Metropolitan area network

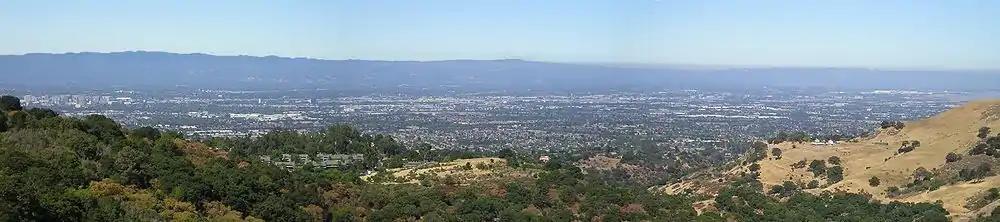
Looking west over northern San Jose and other parts of Silicon Valley technology hub. Between 2002 and 2003 the Sprint Corporation built five Metro Ethernet rings to connect the metropolitan areas.

Metro Ethernet uses a fibre optic ring as a Gigabit Ethernet MAN backbone within a larger city. The ring topology is implemented using Internet Protocol (IP) so that data can be rerouted if a link is congested or fails. In the US the Sprint was an early adopter of fibre optic rings that routed IP packets on the MAN backbone. Between 2002 and 2003 Sprint built three MAN rings to cover San Francisco, Oakland and San Jose, and in turn connected these three metro rings with a further two rings. The Sprint metro rings routed voice and data, were connected to several local telecom exchange points and totalled 189 miles of fibre optic cable. The metro rings also connected many cities that went on to become part of the Silicon Valley tech-hub, such as Fremont, Milpitas, Mountain View, Palo Alto, Redwood City, San Bruno, San Carlos, Santa Clara and Sunnyvale.